Peripheral Interchange Program

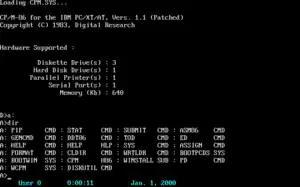
codice_1 in CP/M-86

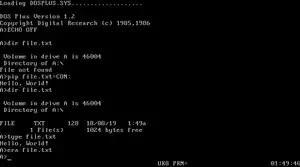
Example using the codice_2 command in DOS Plus to create a text file from console input

Gary Kildall, who developed CP/M and MP/M, based much of the design of its file structure and command processor on operating systems from Digital Equipment, such as RSTS/E for the PDP-11. Besides accessing files on a floppy disk, the PIP command in CP/M could also transfer data to and from the following "special files":